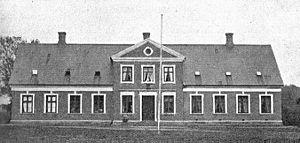
Brændegård
Brændegård omkring 1900
Brændegård er en lille hovedgård, som er dannet i 1588 af Henrik Rantzau til Rantzausholm, i 1672 indgik gården i det nyoprettede baroni Brahe-Trolleborg. Brændegård er nu en avlsgård under Brahetrolleborg Gods. Gården ligger ca. 8 km nordøst for Fåborg i Vester Åby Sogn, Sallinge Herred, Faaborg Kommune. Hovedbygningen er opført i 1880.
Brændegård er en lille hovedgård, som er dannet i 1588 af Henrik Rantzau til Rantzausholm, i 1672 indgik gården i det nyoprettede baroni Brahetrolleborg.